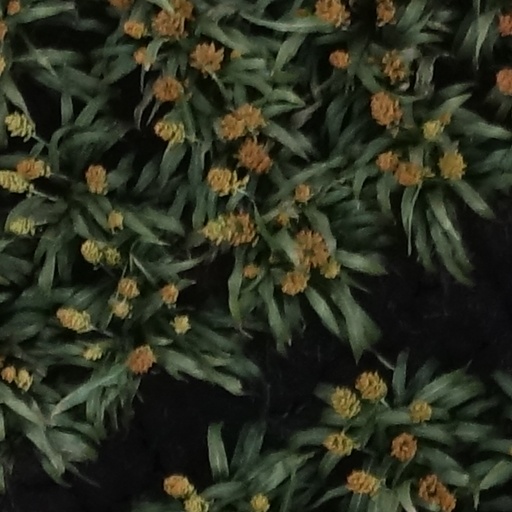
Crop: sorghum